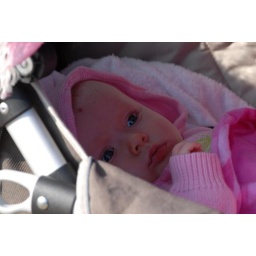
Lucia pensive in buggy on beach while Oliver in water